Mottola

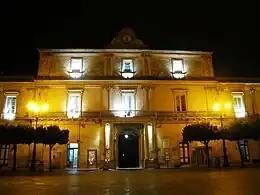
Mottola City Hall

There are numerous religious events during the Holy Week in Mottola. These events are characterized by typical processions, celebrating the Passion, made by hooded faithfuls called "paranze" in the last days of the week. The processions take place through the streets of the historical centre and end in the Our Lady of Mount Carmel church, that is also the organizer church.